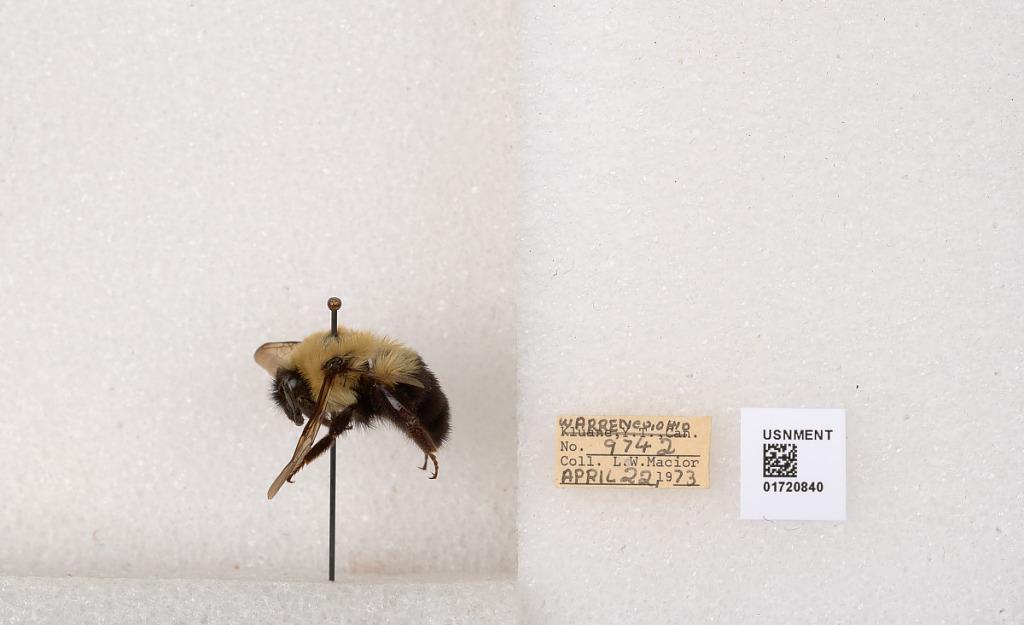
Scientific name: Bombus bimaculatus Cresson
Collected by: L. Macior
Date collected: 1973-4-22
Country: United States
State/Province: Ohio
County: Warren
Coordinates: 39.4276, -84.1668